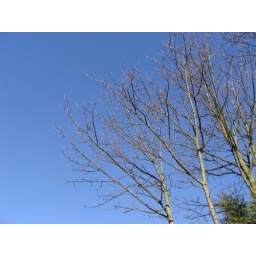
Nice day today not a cloud in the sky for most of it .....